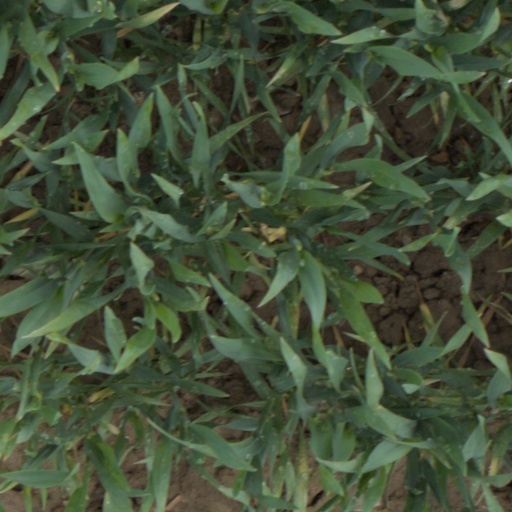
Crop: wheat